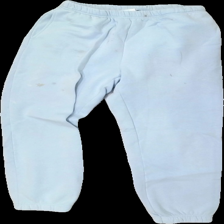
View: front
Type: Trousers
Category: Ladies
Brand: Gina Tricot
Colors: Blue
Material: 80% Cotton 20% Polyester
Cut: Loose
Size: M
Season: All
Stains: Major
Damage: stains
Damage location: top center
Damage 2: stains
Damage 2 location: middle left
Damage 3: stains
Damage 3 location: middle right
Price range: <50
Recommended usage: Export
Description: blue sweatpants